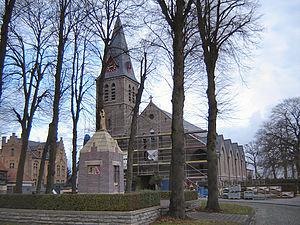
Assebrouck ou Assebroek est une section de la ville belge de Bruges située en Région flamande dans la province de Flandre-Occidentale.